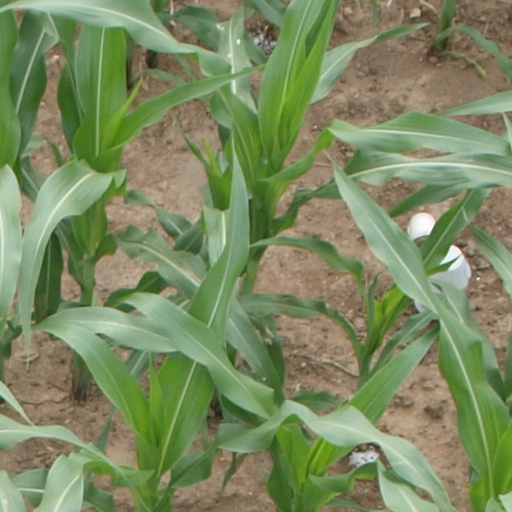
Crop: maize; corn